John Taylor Lewis

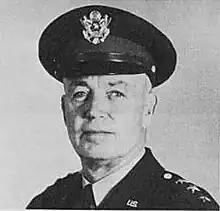
From the December 1953 edition of "The Aircraft Flash" magazine

John Taylor Lewis (October 28, 1894 – December 5, 1983) was a lieutenant general in the United States Army.